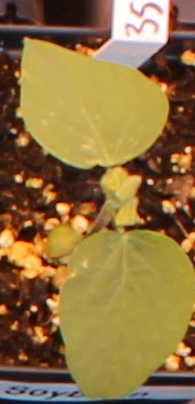
Label: Soybean